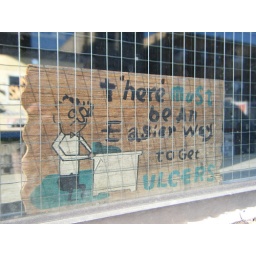
Little sign in a shop window - &amp;quot;There must be an easier way to get ulcers&amp;quot;